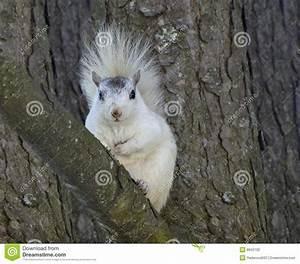
squirrel